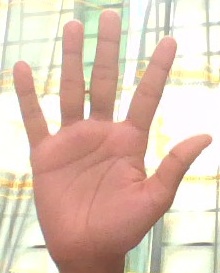
ASL sign: 5